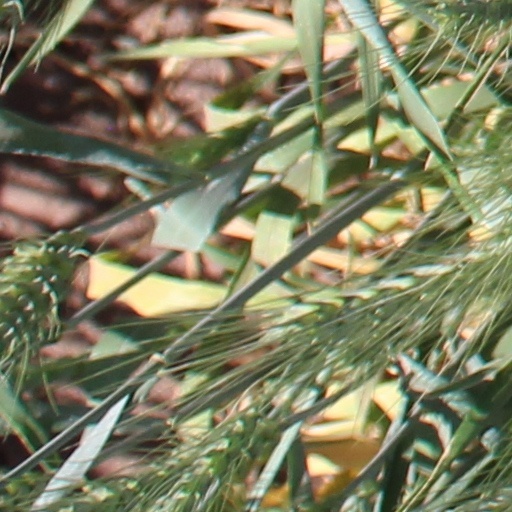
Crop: wheat